L. S. Cousins

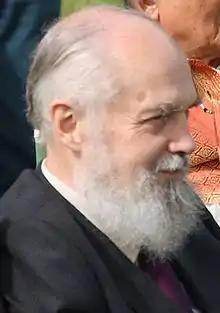
Cousins in 2012

Lance Selwyn Cousins (7 April 194214 March 2015) was a British scholar who specialised in the field of Buddhist Studies.